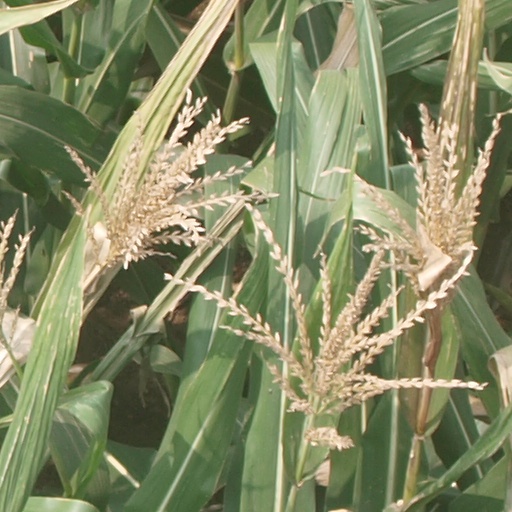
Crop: maize; corn